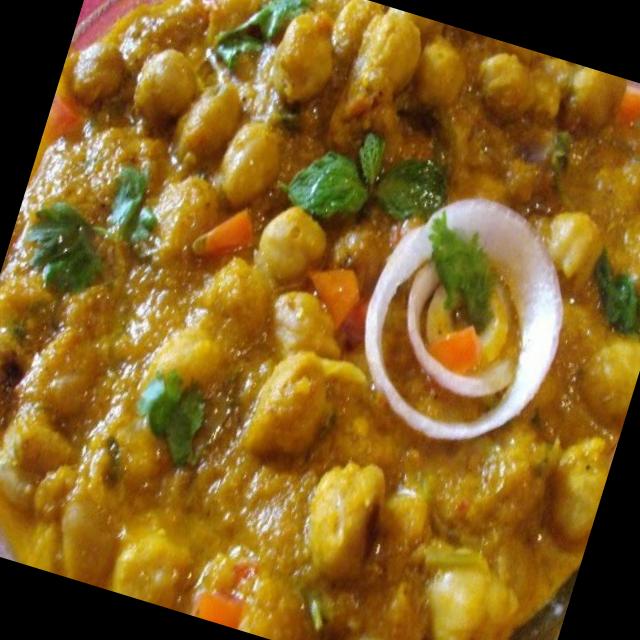
Dish: chole